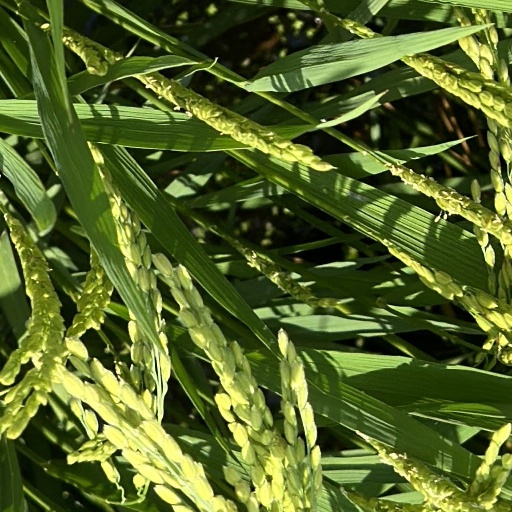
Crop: rice